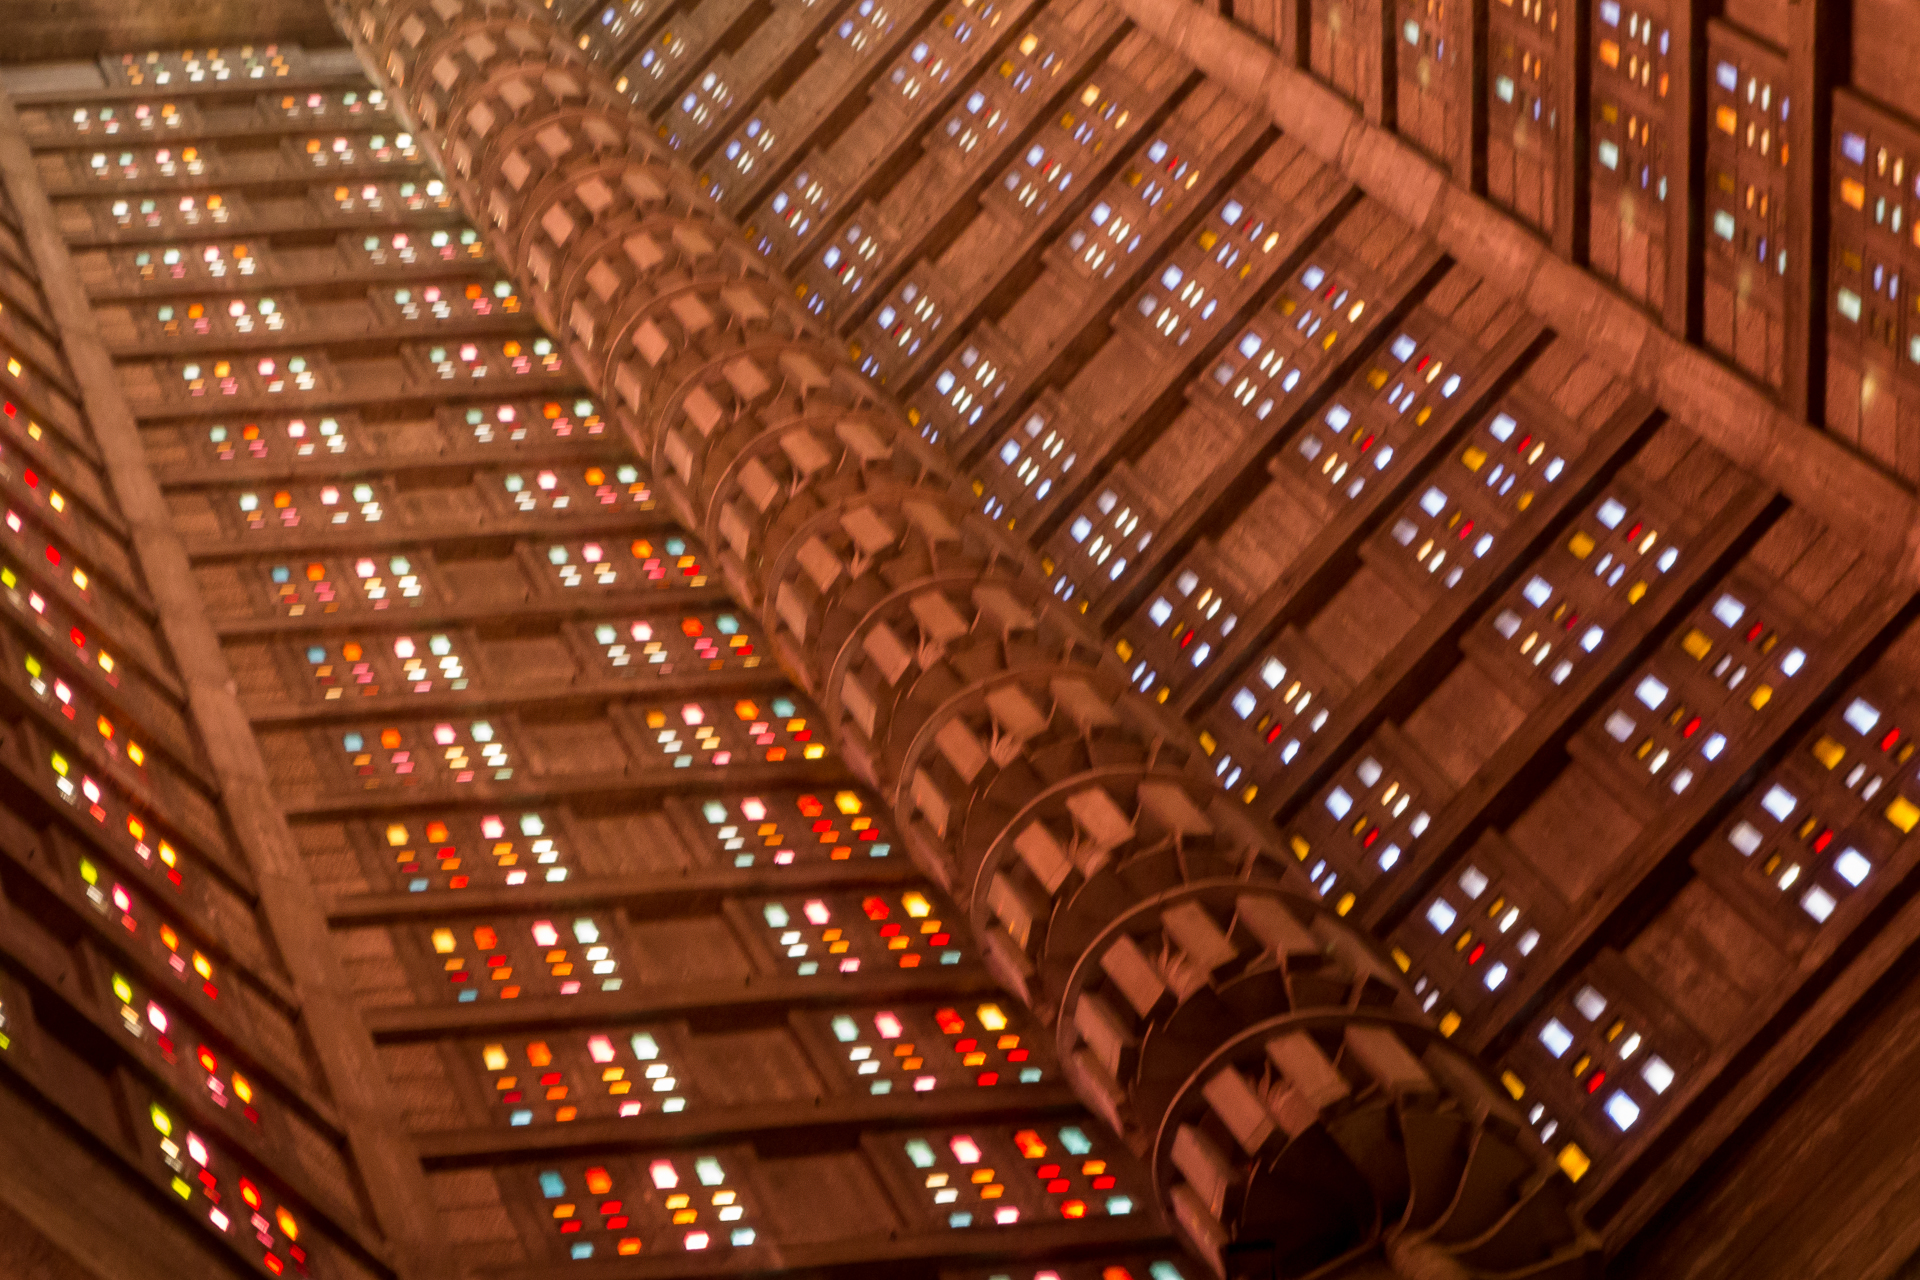
building, symmetry, marguerite, auguste, havre, perret, caux, hur